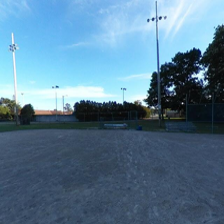
Label: streetView